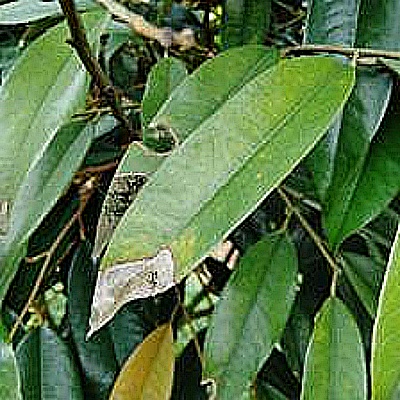
Label: Leaf_Blight